Jens-Otto Paludan

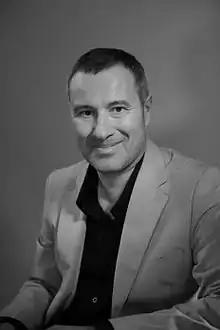
Jens-Otto Paludan

Jens-Otto Paludan (born July 18, 1963) was CEO of Universal Music in Denmark from 1994 to 2007.